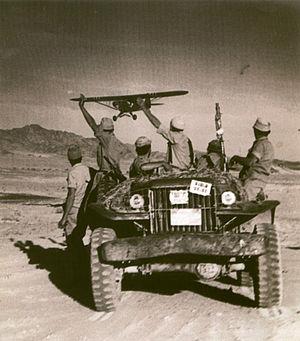
L'opération Mousquetaire est une opération militaire franco-israëlo-britannique qui, durant la crise du canal de Suez en 1956, vit des unités de ces pays intervenir pour envahir le Canal de Suez, nationalisé par le colonel Nasser, raïs d’Égypte. Appelée « l'affaire du canal » en Europe, et considérée en Égypte comme « une triple et lâche agression » de la France, du Royaume-Uni et d'Israël, la crise de Suez prend fin le 7 novembre suite aux menaces russes et semonces américaines, tournant à l'avantage diplomatique pour Nasser.